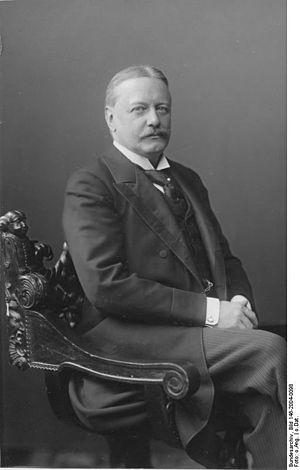
Bernhard Heinrich Martin Karl von Bülow est un homme d'État allemand ayant occupé plusieurs postes politiques dont celui de ministre des Affaires étrangères de 1897 à 1900 et celui de chancelier impérial de 1900 à 1909.